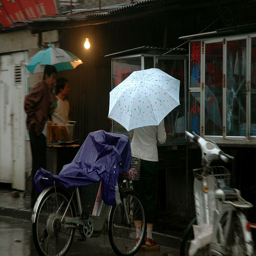
A bike parked next to a woman holding an umbrella.
A person in white shirt standing by building with umbrella.
Two individuals holding umbrellas near a restaurant concession.
People carrying umbrellas make orders at a walk up window.
a bicycle with a tarp on it next to a scooter